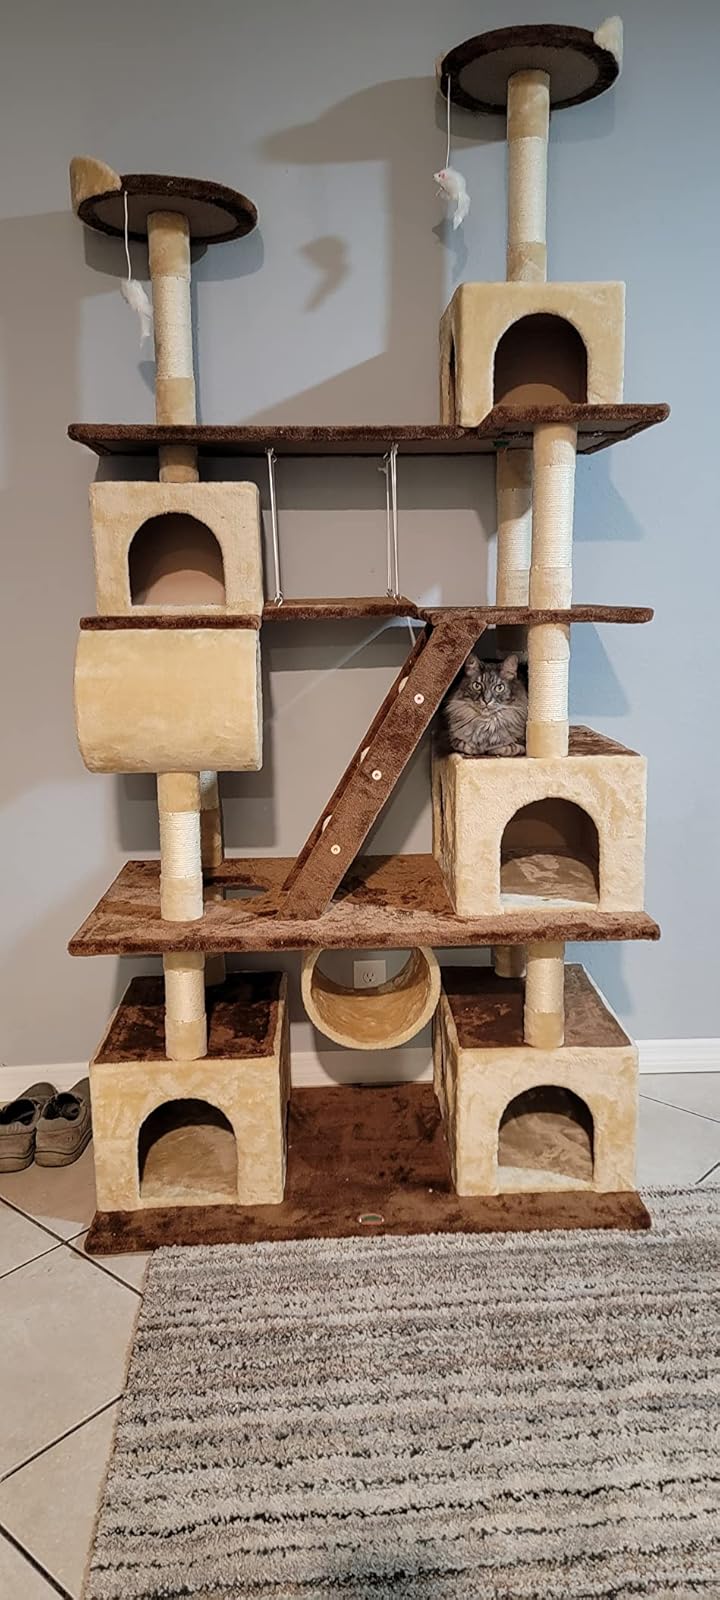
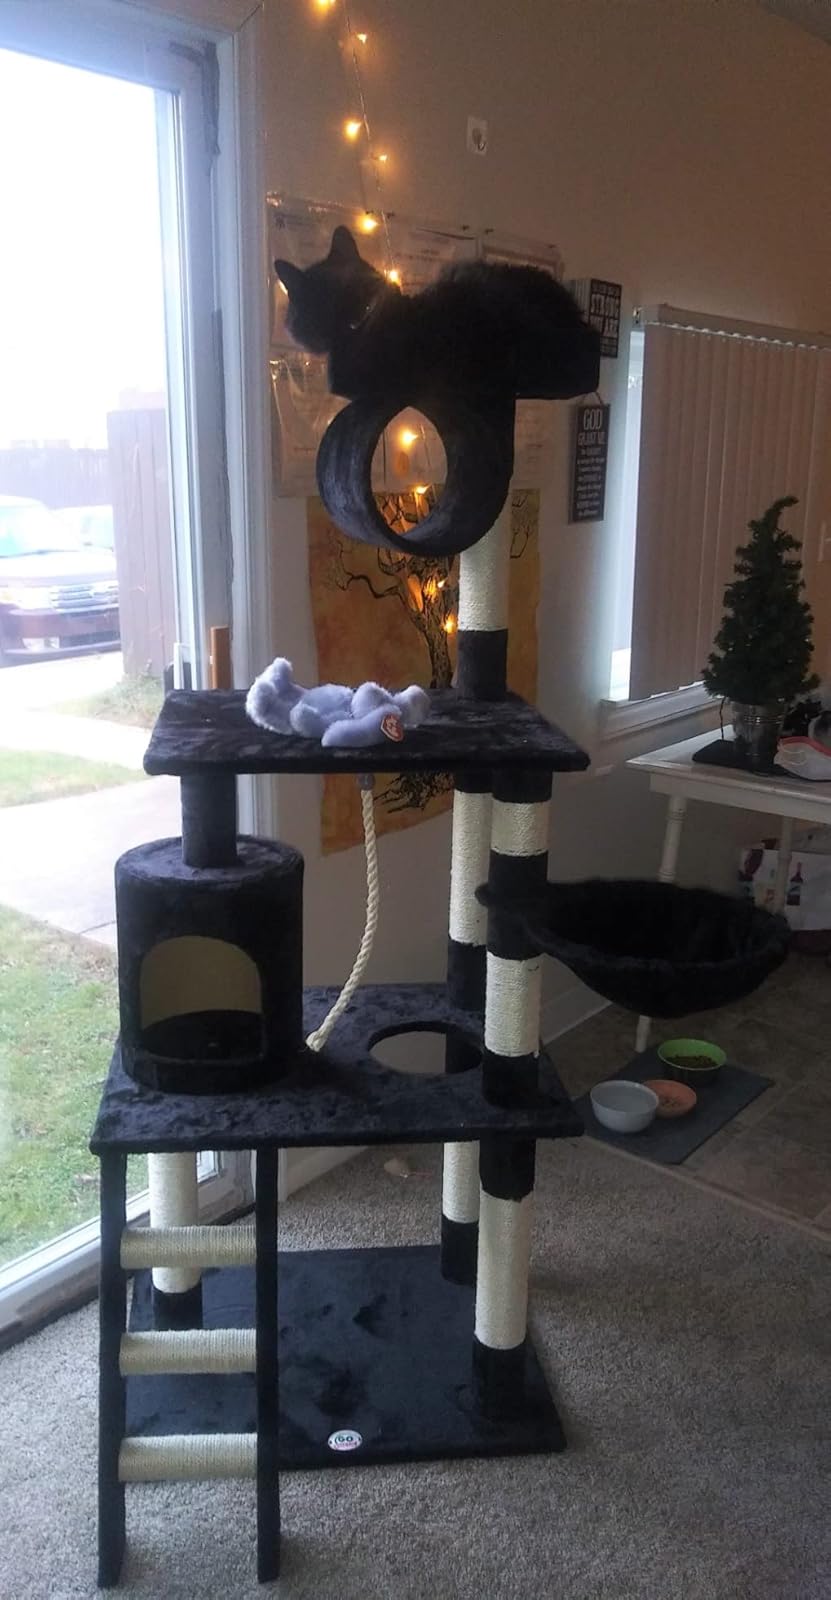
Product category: items_cat tree
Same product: no